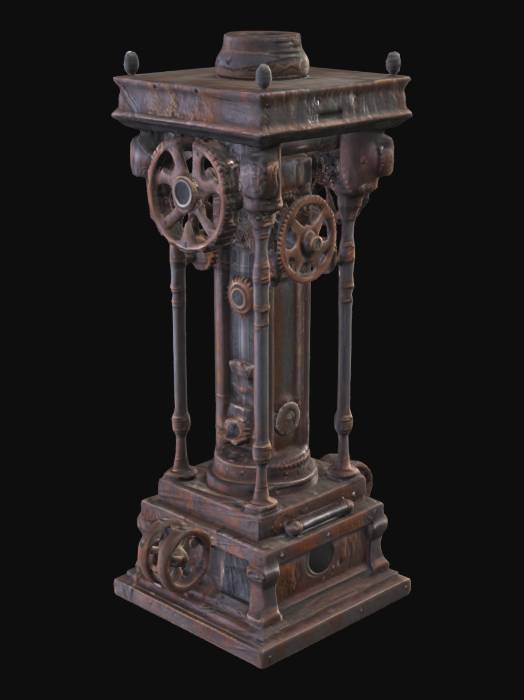
미적 점수 (1~10점): 8